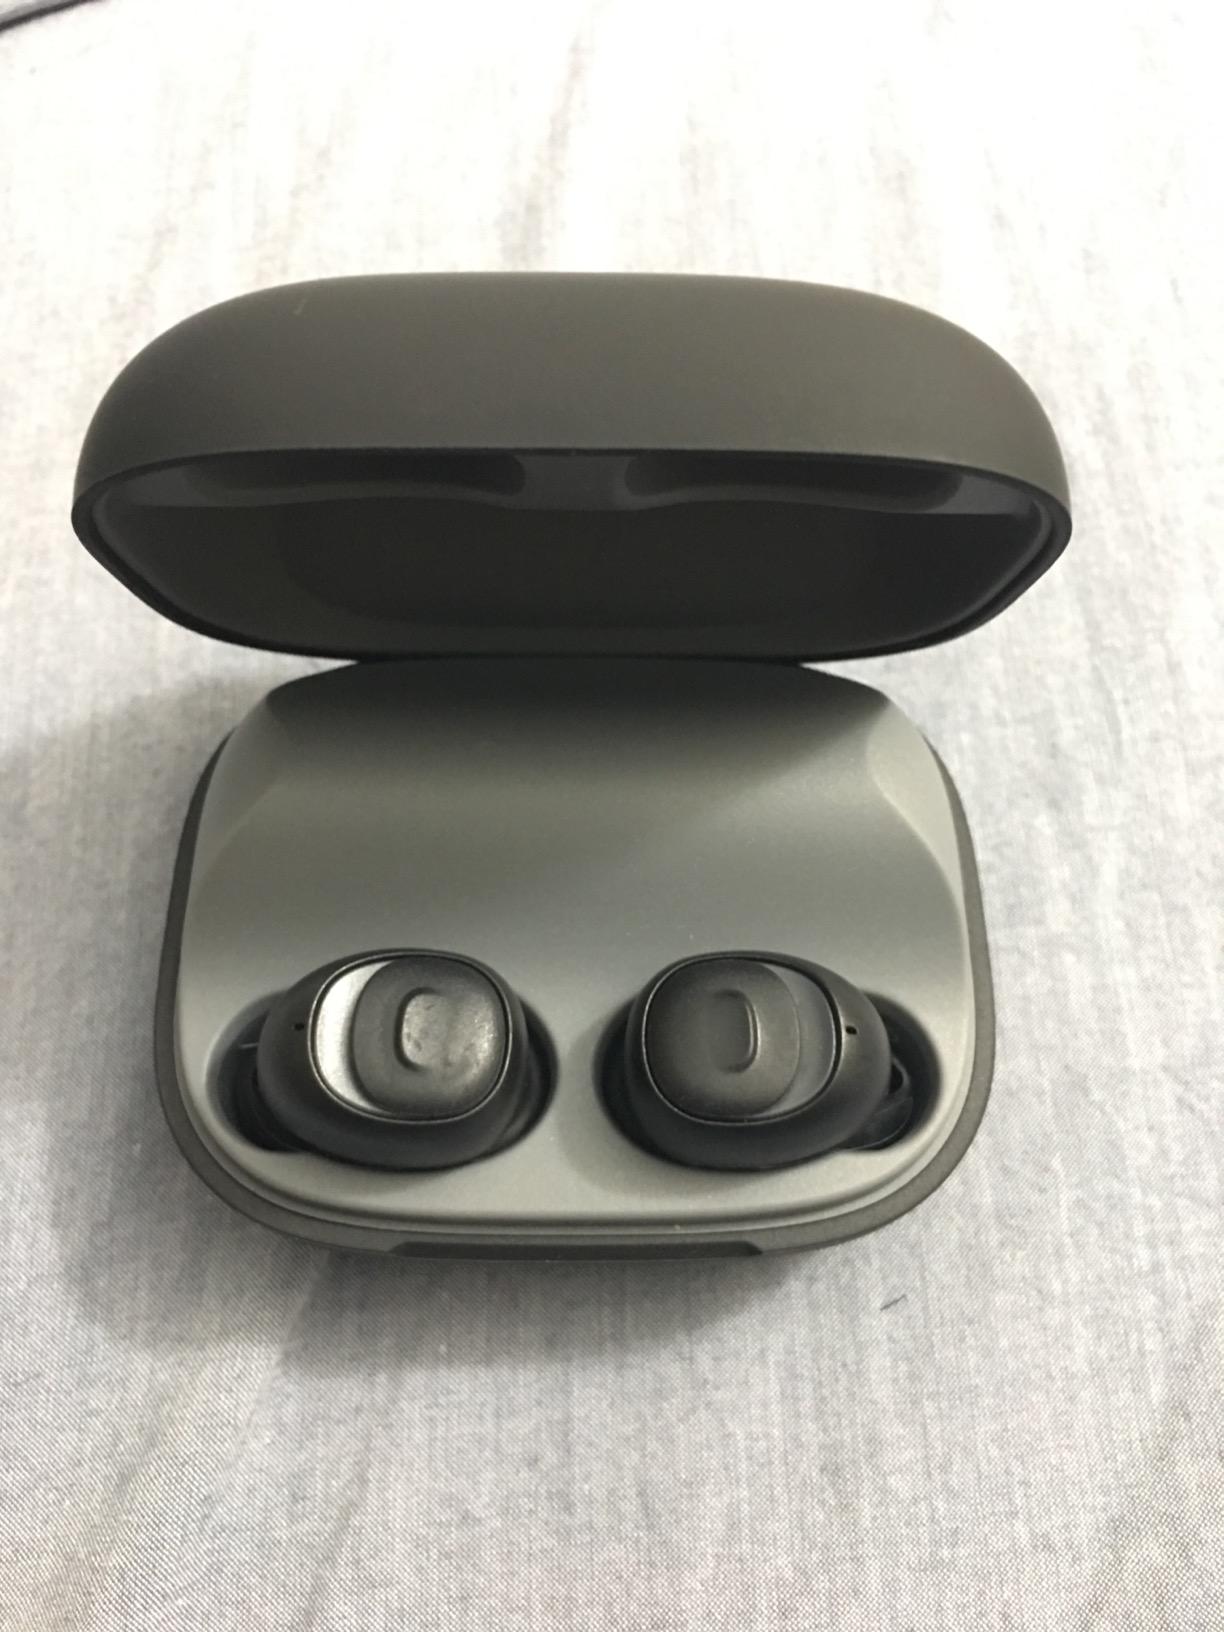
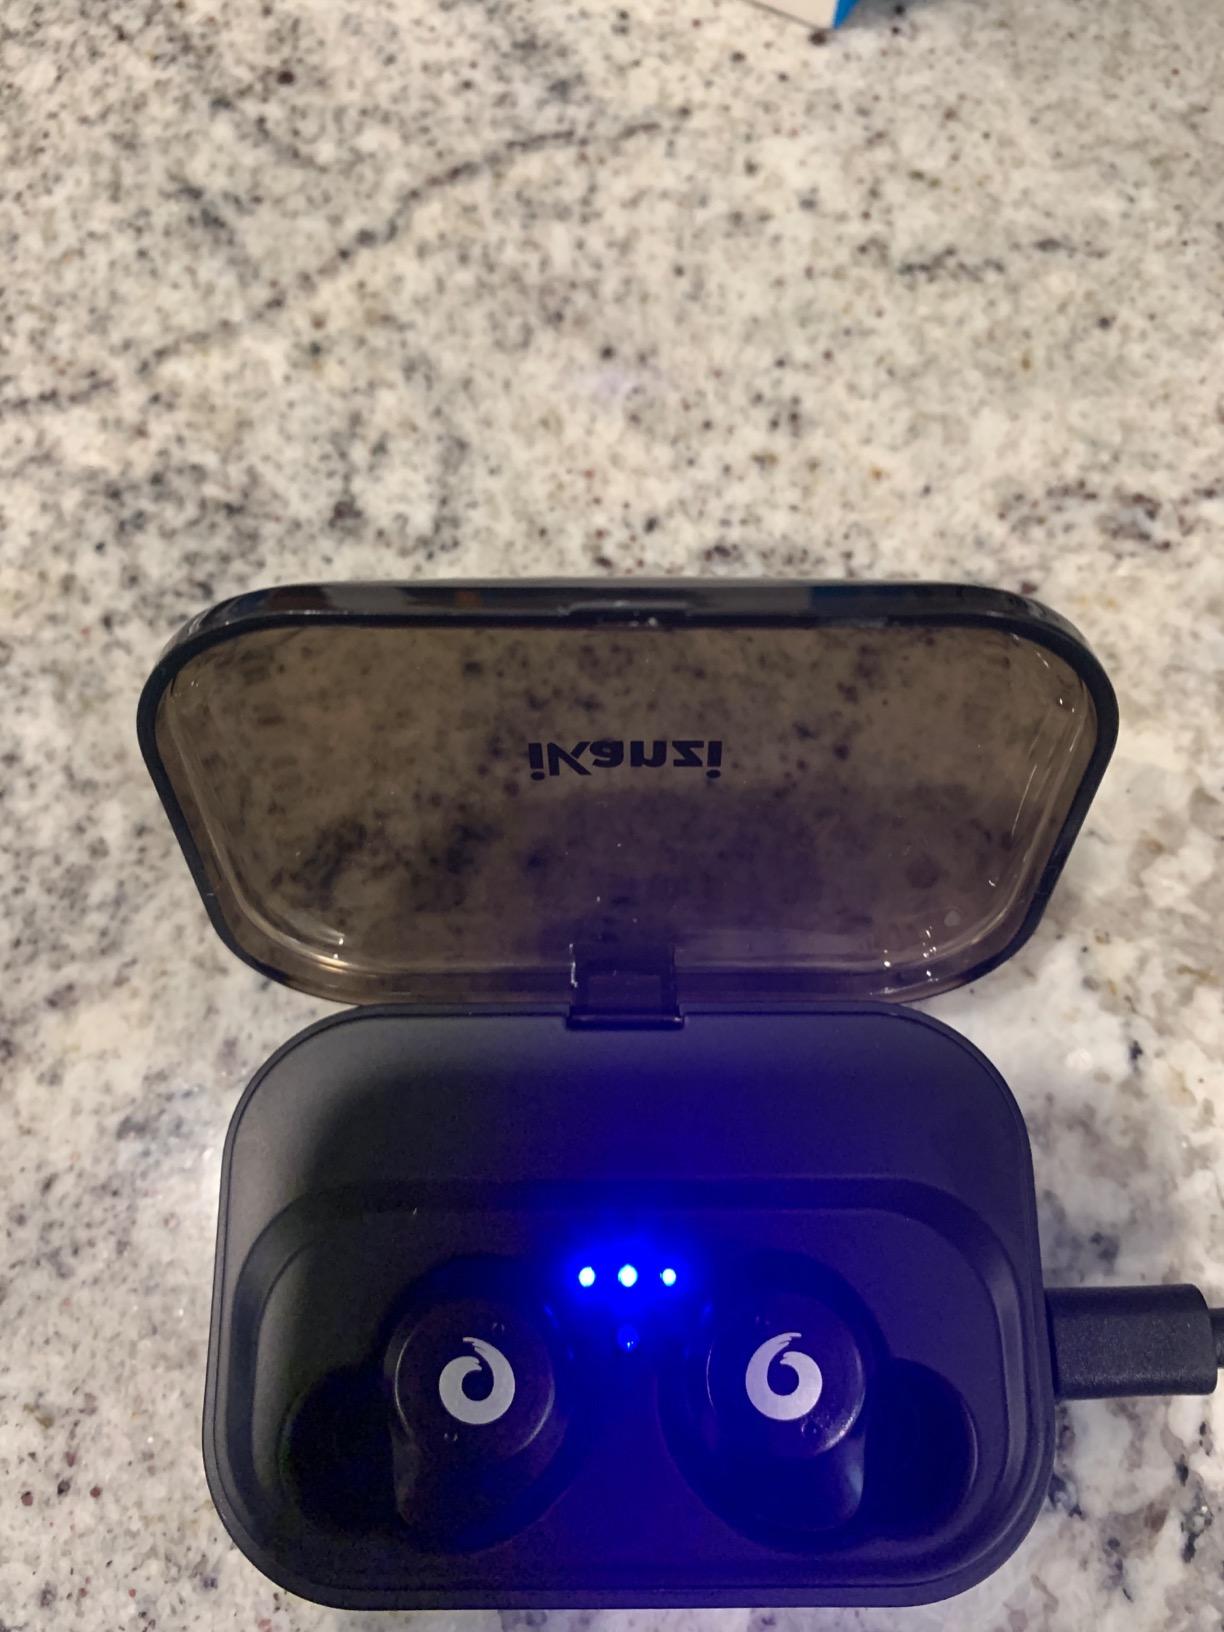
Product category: earbuds
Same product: no